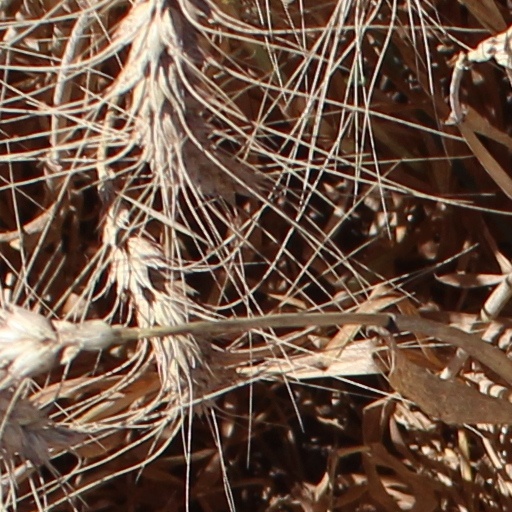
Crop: wheat